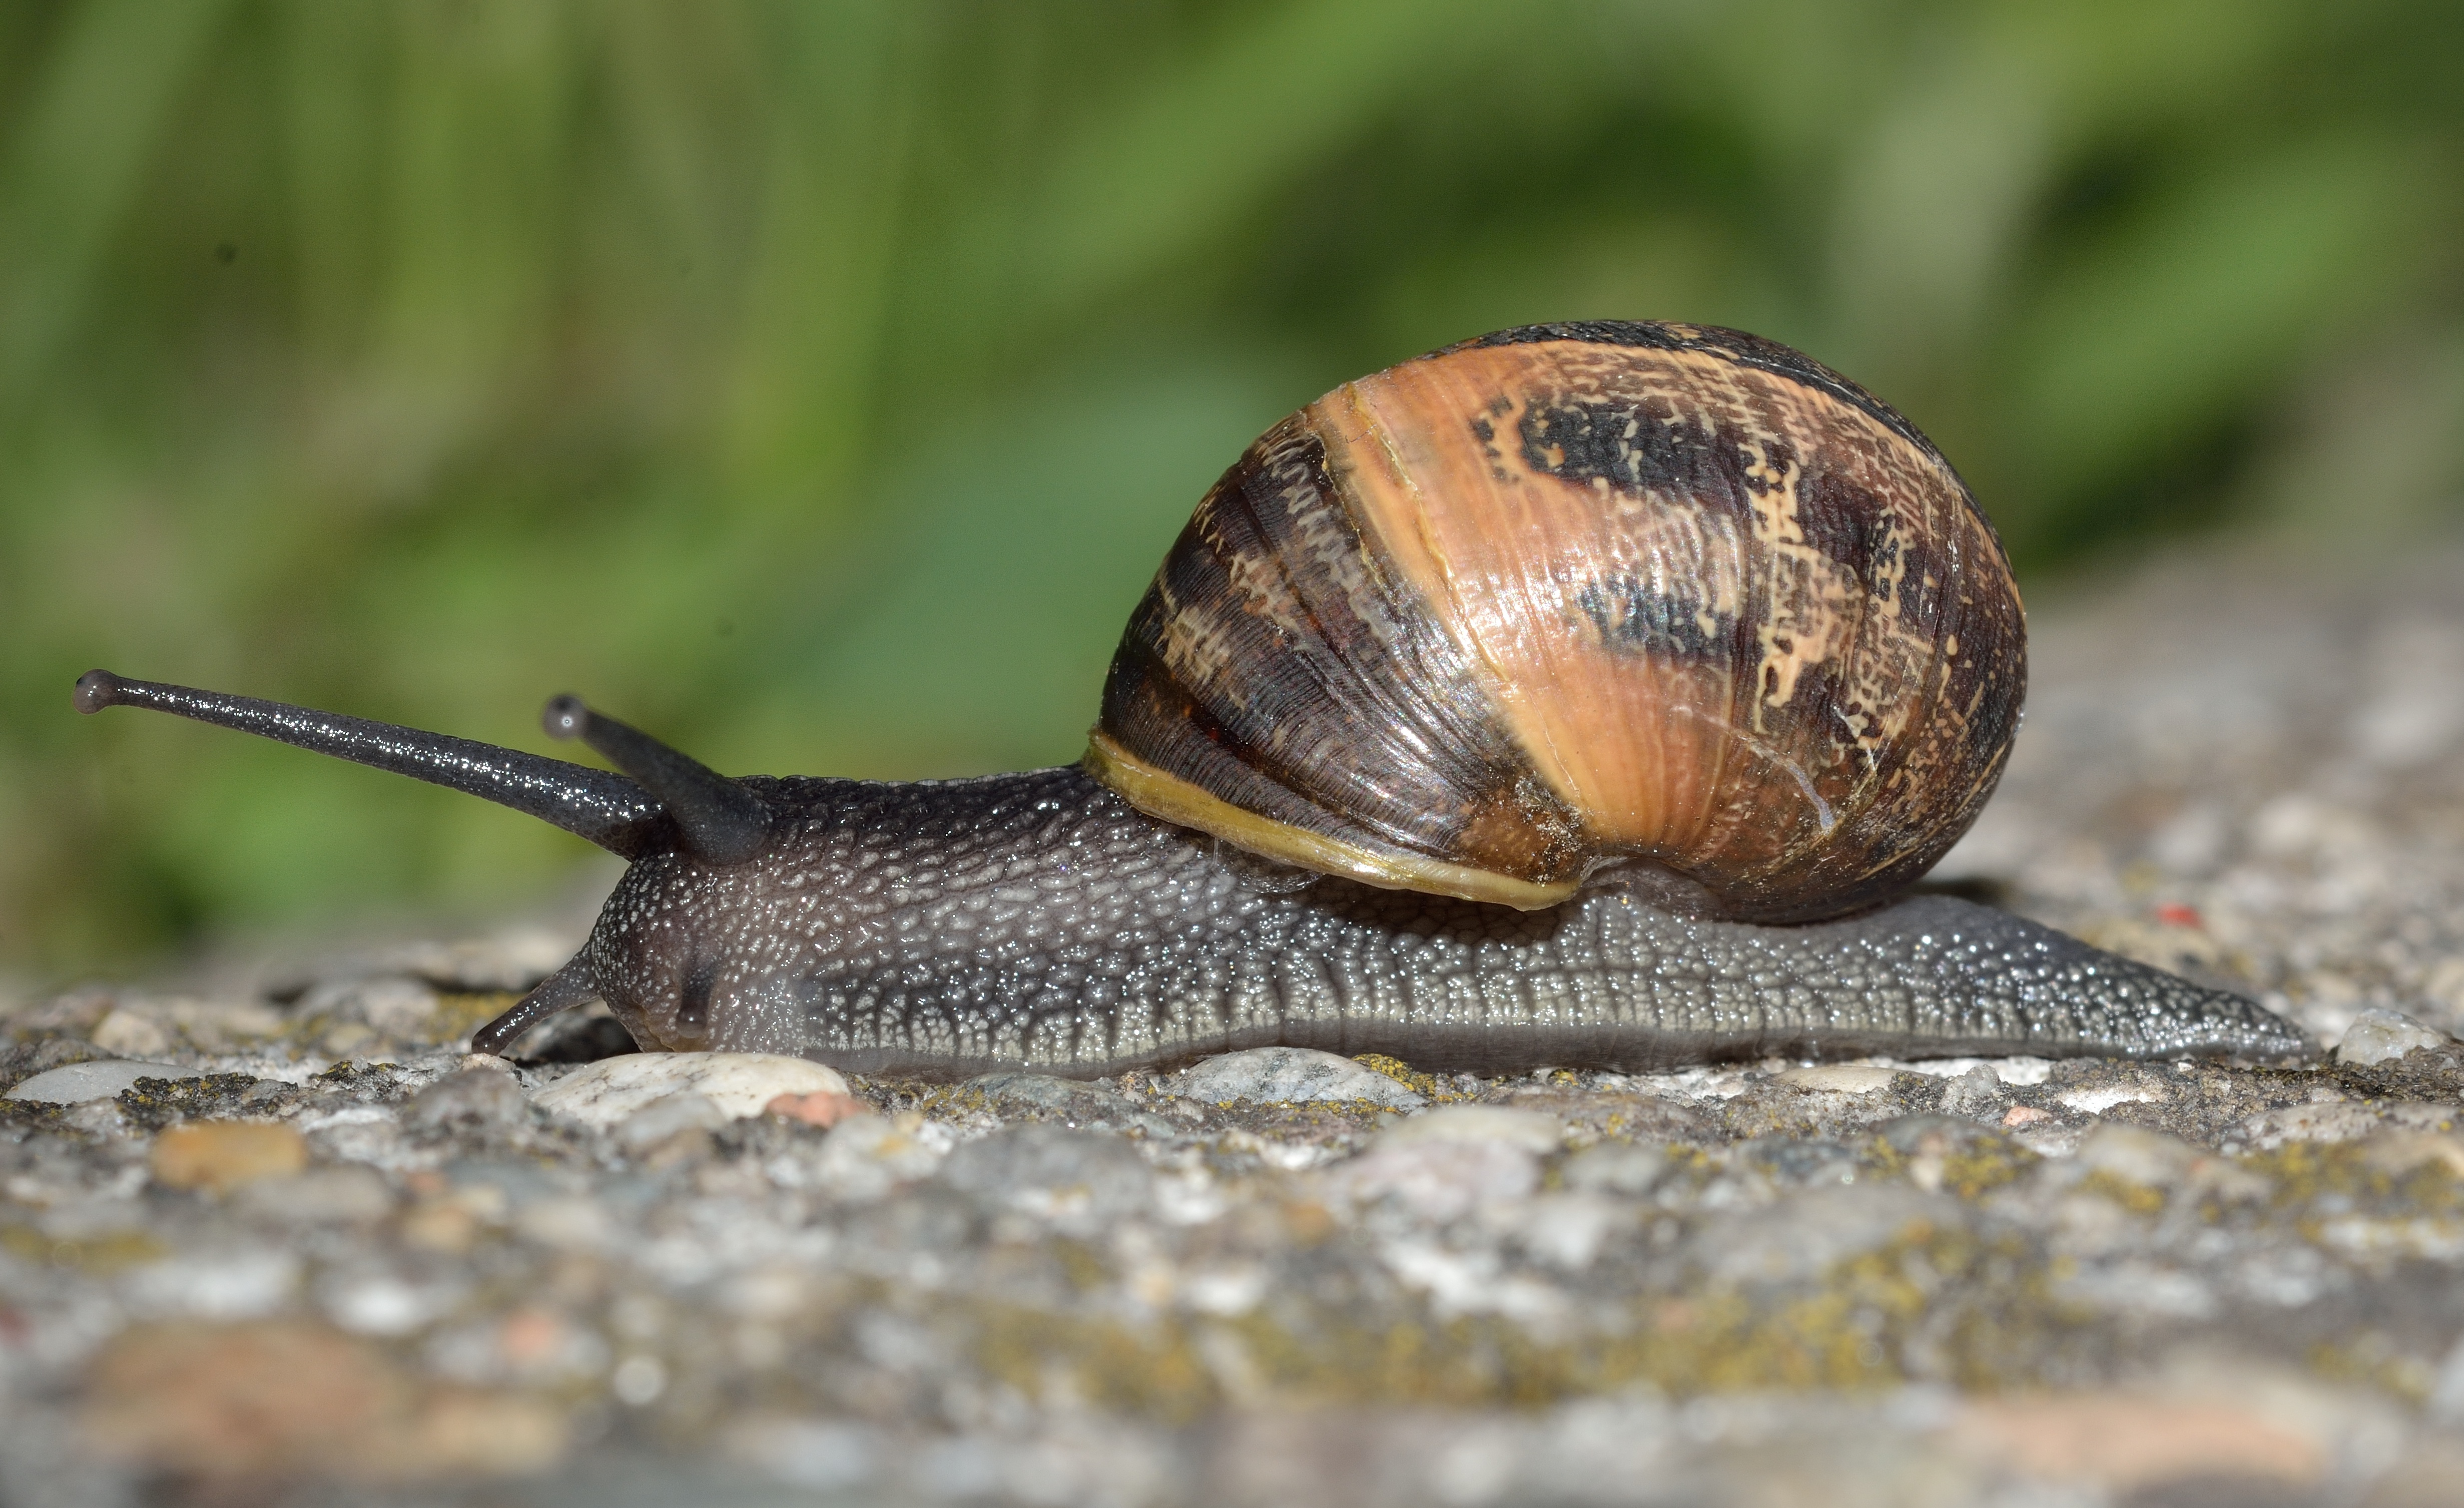
wildlife, fauna, invertebrate, close up, snail, invertebrates, escargot, molluscs, slug, mollusc, schnecken, macro photography, sea snail, marine biology, snails and slugs